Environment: real
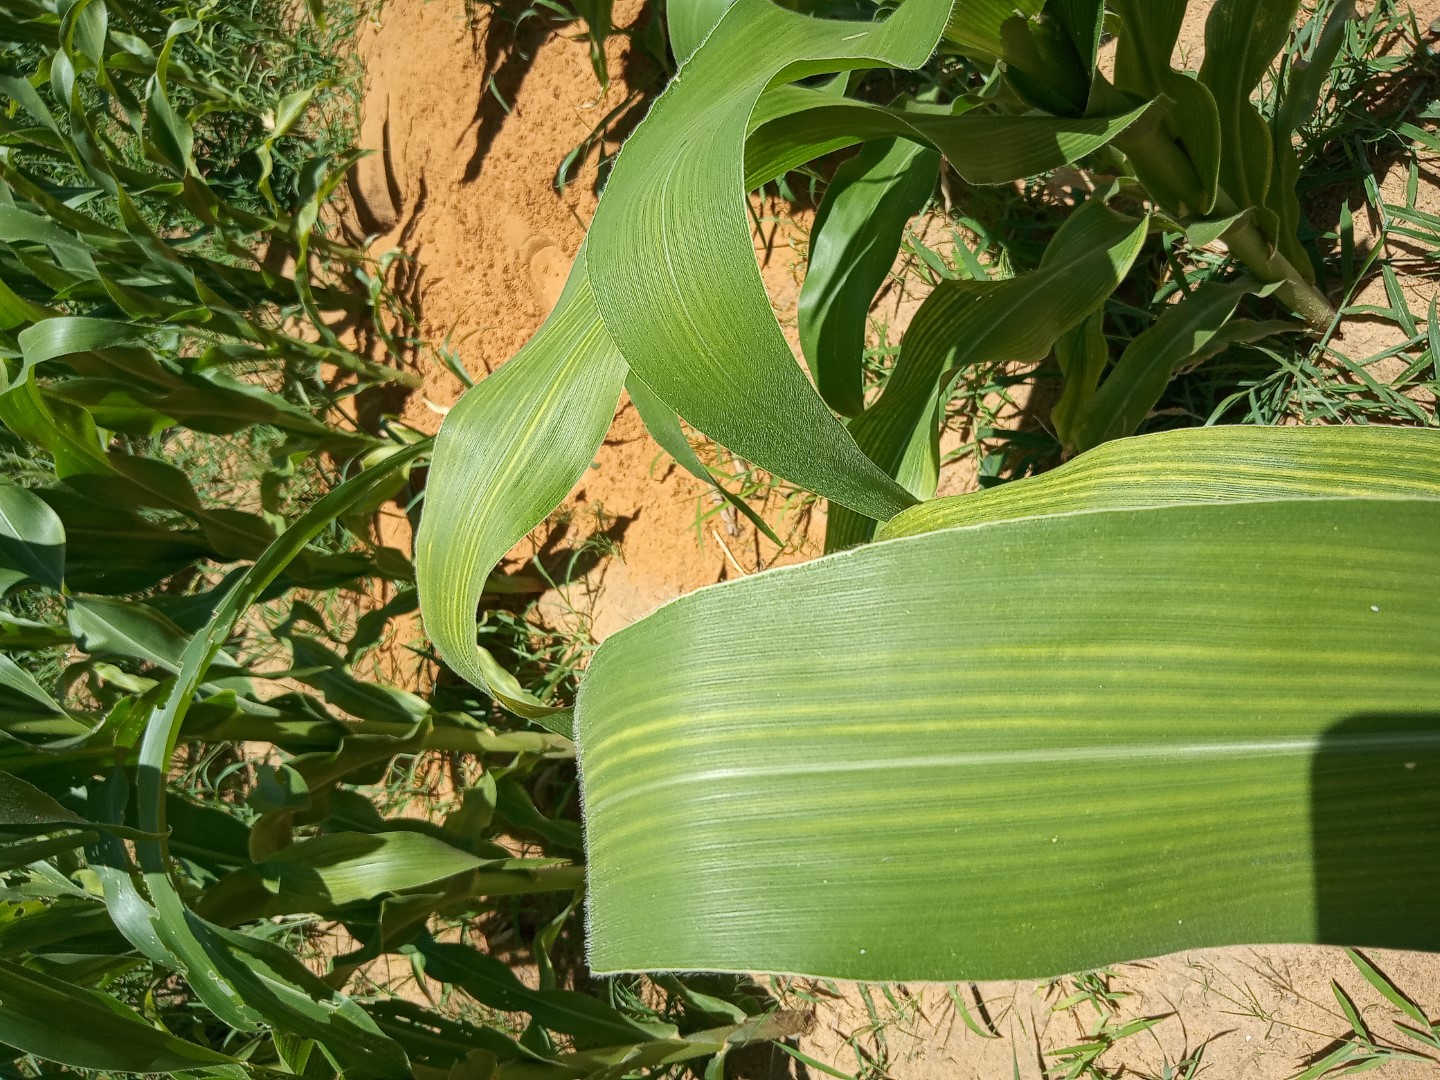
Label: healthy